Duga radar

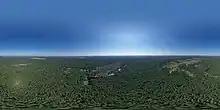
Panoramic view of the landscape surrounding Duga-1. The Chernobyl Nuclear Power Plant is visible in the far left, close to the horizon.

To combat this interference, amateur radio operators attempted to jam the signal by transmitting synchronized unmodulated continuous wave signals at the same pulse rate as the offending signal. They formed a club called The Russian Woodpecker Hunting Club.